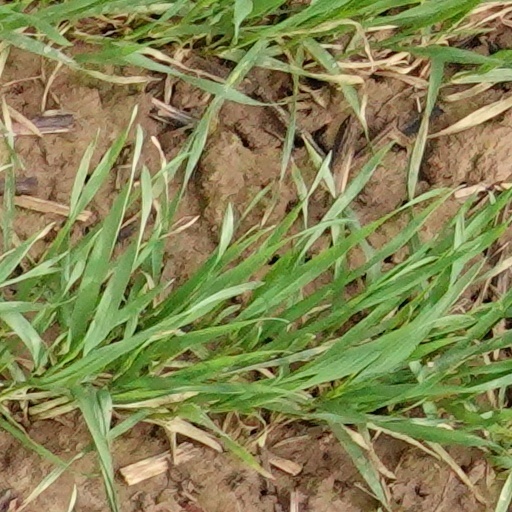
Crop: wheat